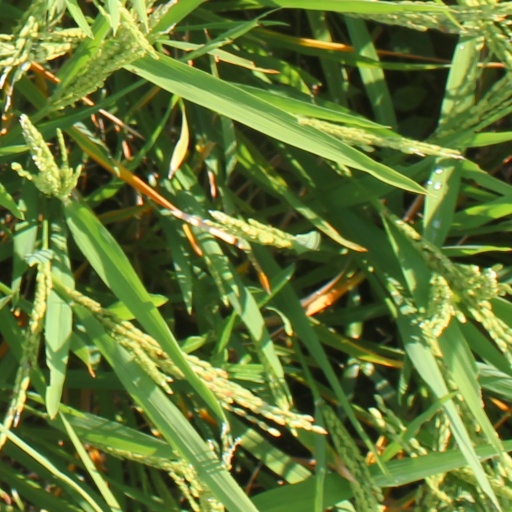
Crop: rice